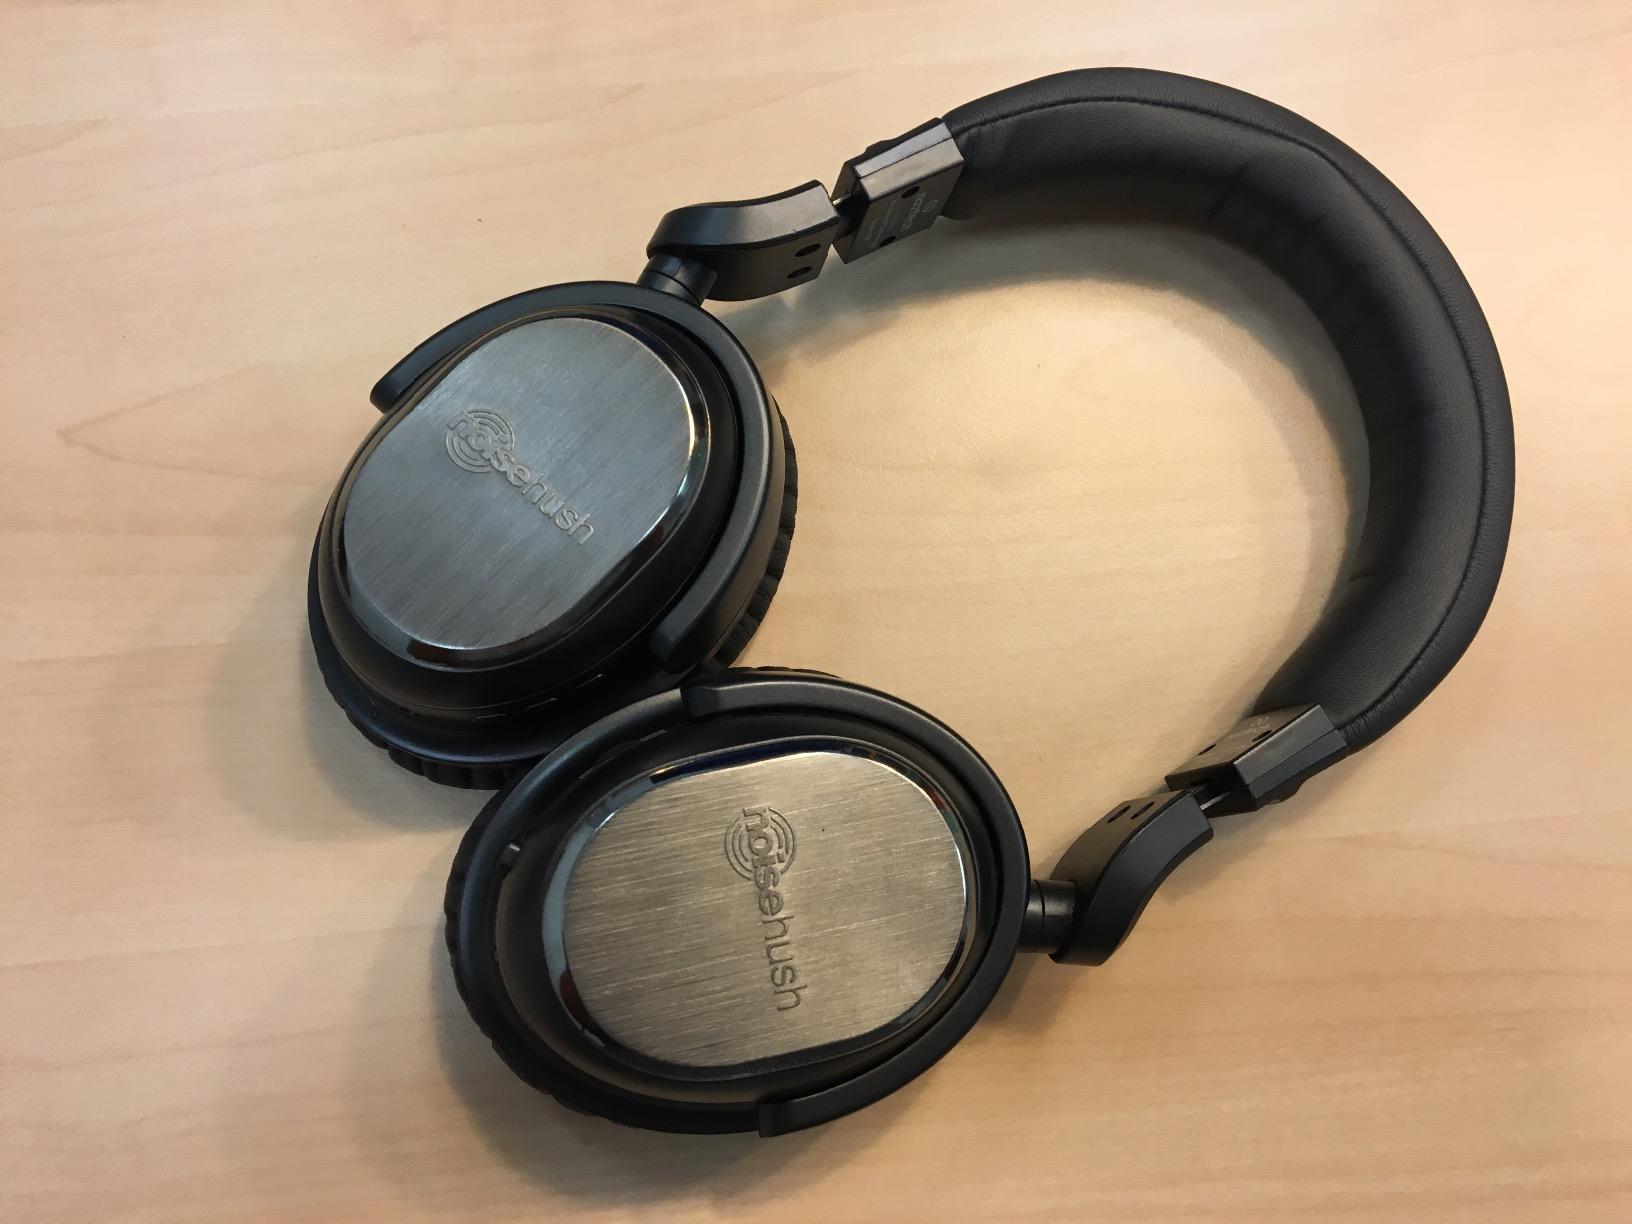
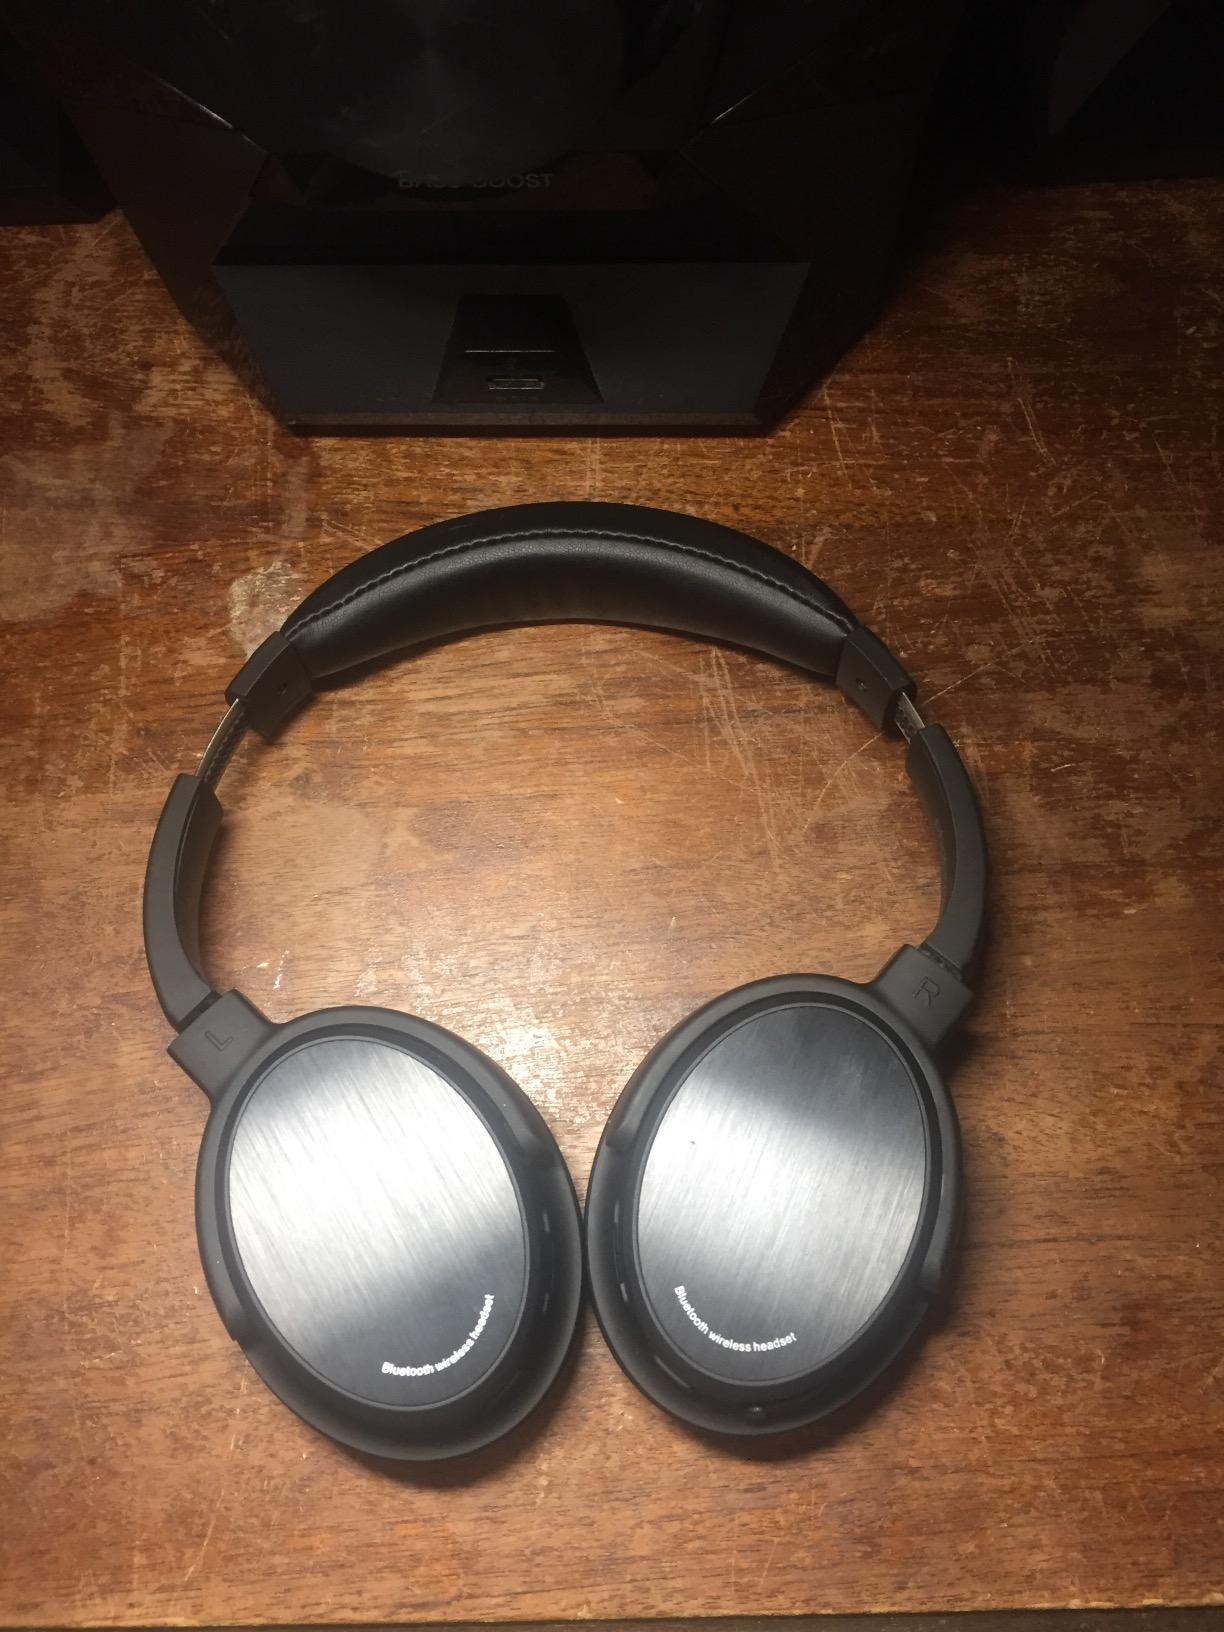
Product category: headphones
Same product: no